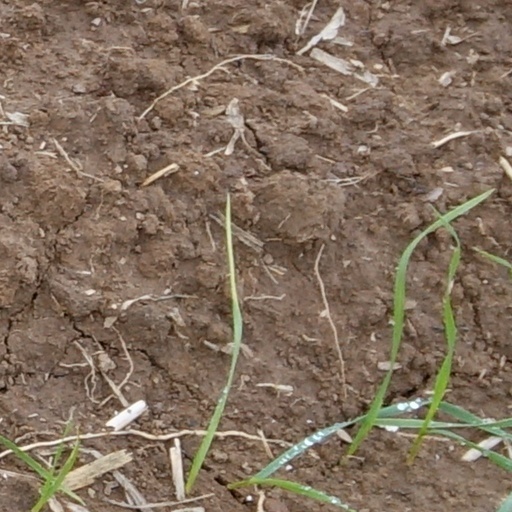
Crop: wheat